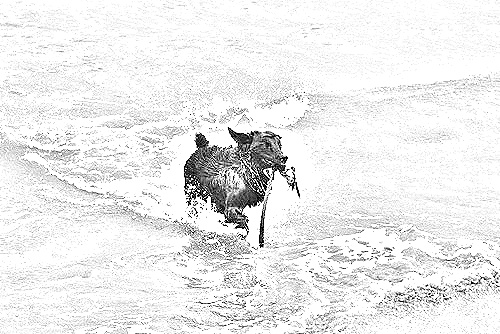
Portrait style: Sketch Portrait